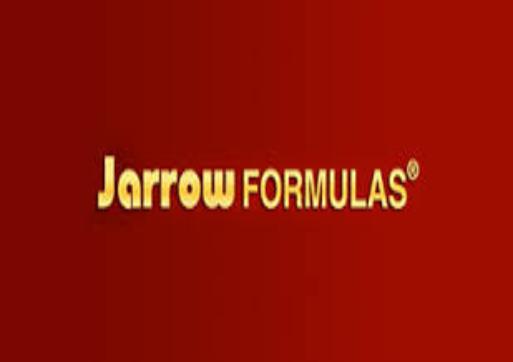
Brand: jarrow
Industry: Medical